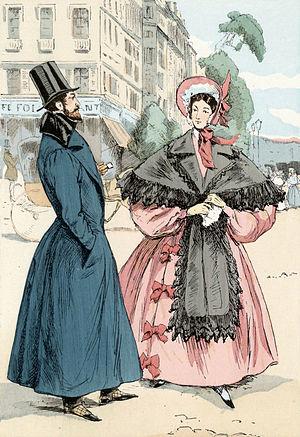
Le demi-solde est un officier du premier Empire, mis en non-activité par la Restauration. Le nom vient du fait que, n’étant plus employé de manière active, la solde est alors réduite de moitié. Menant une vie souvent misérable, la carrière brisée parfois en pleine jeunesse, le demi-solde symbolise le mécontentement d’une partie de la population de l’époque.
Cette page concerne l'année 1833 du calendrier grégorien.